Vasily Bazhenov

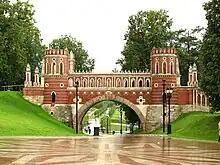
Figurny Bridge, the earliest completed structure (1776), also features the finest ornamental work.

Bazhenov began construction with the "front row" of small buildings, gates and bridges. Their white stone inserts feature finely carved ornaments that disappeared in later buildings either due to shortage in skilled craftsmen or Bazhenov's own stylistic decision. In 1777 Bazhenov demolished the old wooden manor house of the Cantemirs, former owners of Tsaritsyno, and started construction of the main palace. Shortage of government funds plagued the project from the start; in fact, most of Bazhenov's written legacy consists of business letters pleading the state treasury for money, skilled labor, and counting his private debts incurred in Tsaritsyno. In 1783 he actively sought new jobs, writing that "he was now quite free in Tsaritsyno."